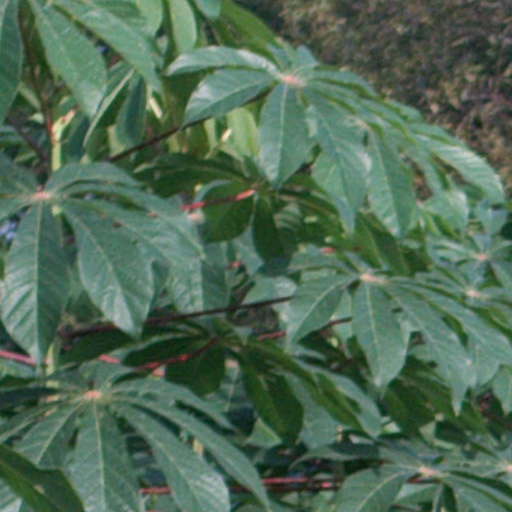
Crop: cassava